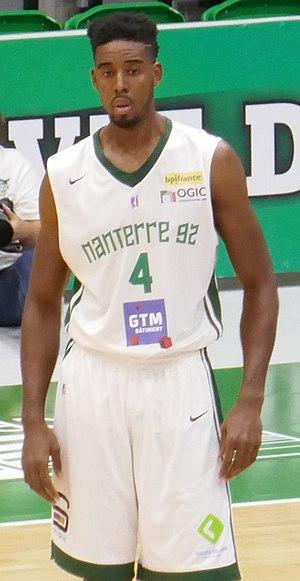
Alade Aminu avec le maillot de Nanterre 92
Alade Aminu, né le 14 septembre 1987 à Atlanta, est un joueur de basket-ball professionnel américano-nigérian. Il mesure 2,10 m.